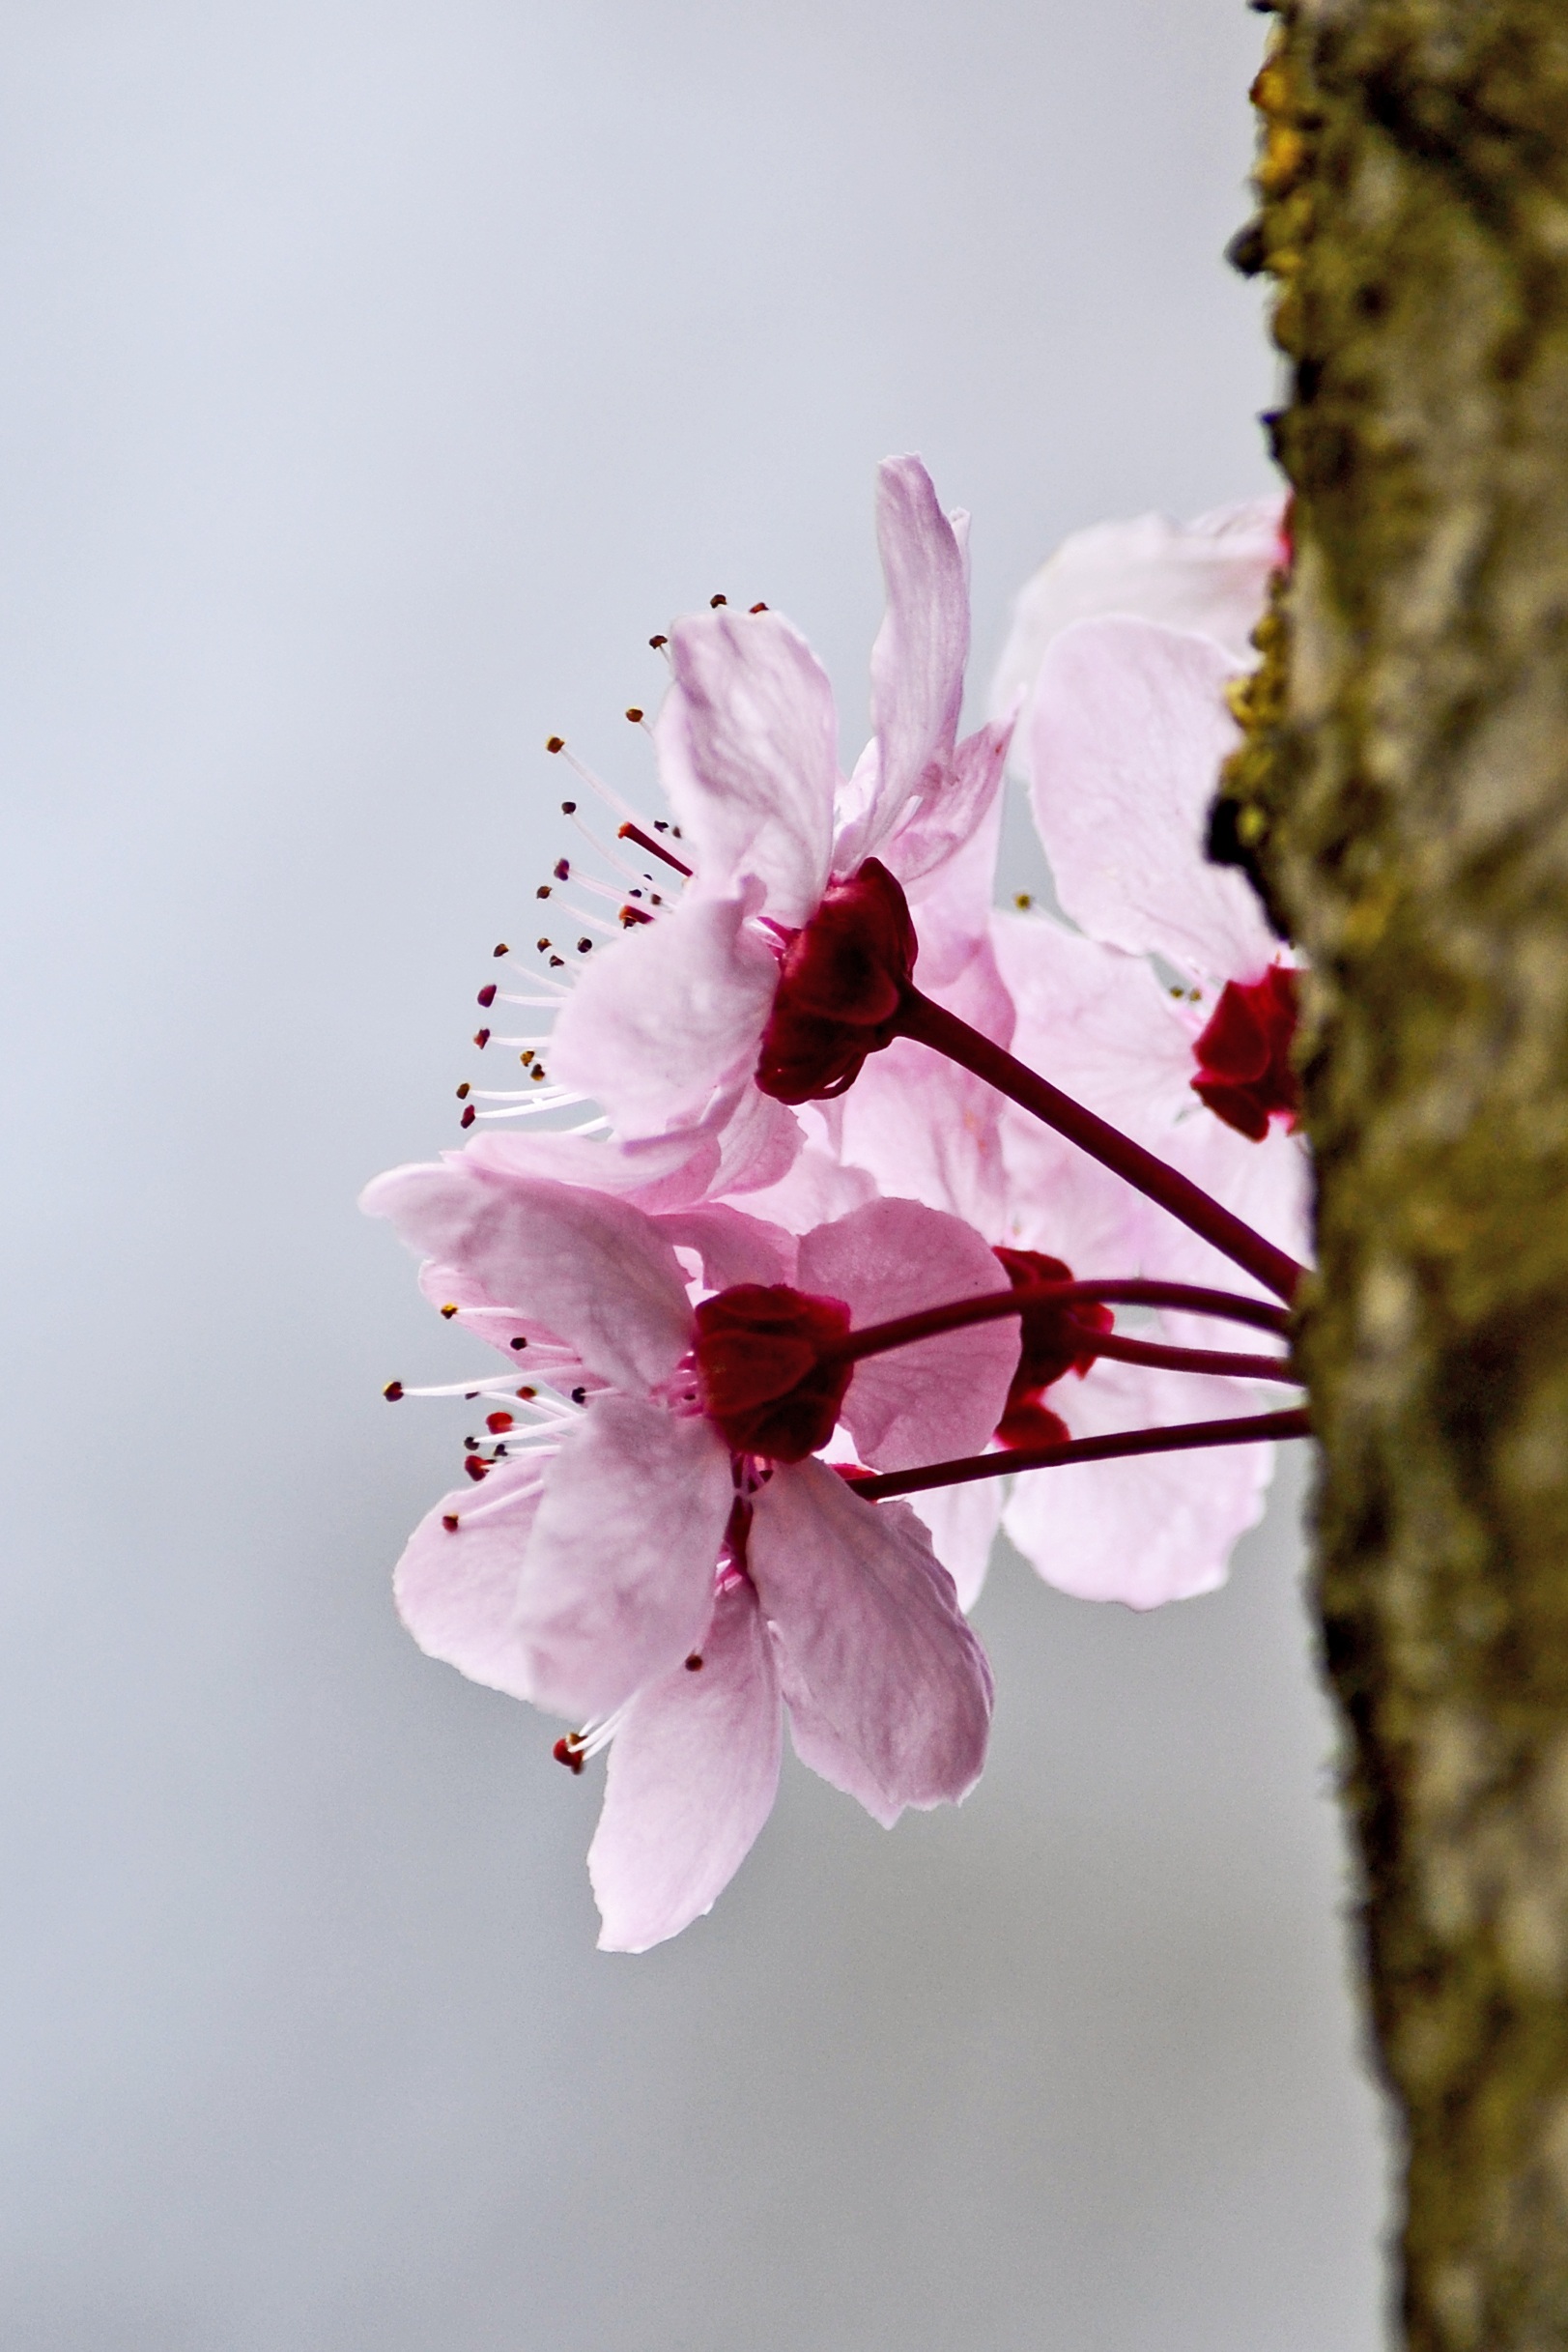
tree, nature, branch, blossom, plant, leaf, flower, petal, summer, food, spring, produce, park, garden, pink, flora, cherry blossom, close up, spring flowers, prunus, macro photography, pink flowers, flowering plant, land plant